Question: What color is his jacket?
Tambaya: Mene launin rigar sa?
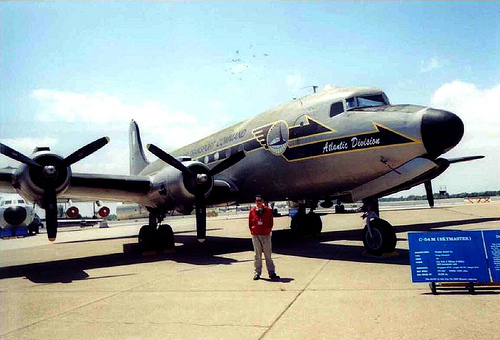
Answer: Red.
Amsa: Ja.